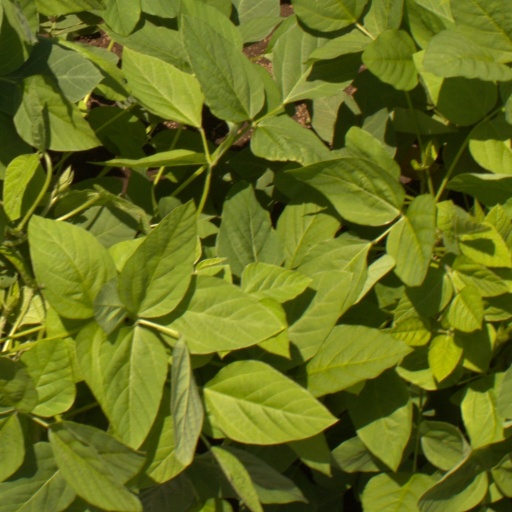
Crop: soybean